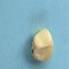
Maize quality: Good